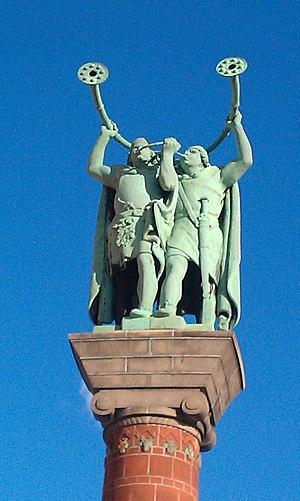
Les relations entre le Danemark et les États-Unis désignent les relations diplomatiques entre le Danemark et les États-Unis.